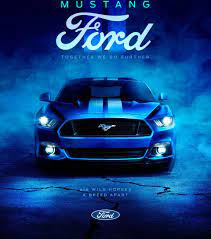
Vehicle type: Cars